Edna Goodrich

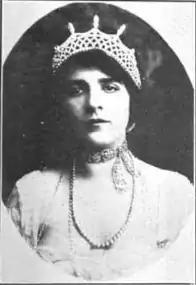
Edna Goodrich (1916)

In 1908 Goodrich and Goodwin became involved in a confusing sequence of events and news reports that would lead to their marriage. First, the press linked Edna with millionaire James H. McMillan; however, as the marriage date was continuously postponed, rumors began to circulate of discord. Edna affirmed the engagement and then took off for Europe on a $20,000 spending spree. Afraid of losing Edna, Nat Goodwin sailed to Europe to convince her that Mr. McMillan was actually poor. He hired private investigators to tail Ms. Goodrich; she hired private investigators to stay one step ahead of his investigators. This chase across Europe so unsettled Mr. McMillan that he asked Edna if she would not rather marry immediately in Switzerland. She said that she wanted to marry in her own country and set sail for the United States with her purchases. Surprisingly, within short order, the wedding was called off - the press attributed this change to Mr. McMillan's mother who had refused her consent after hearing of Edna Goodrich's involvement in the divorce of Nat Goodwin from his third wife, Maxine Elliott. The press later reported that Ms. Elliot became engaged to Mr. McMillan.